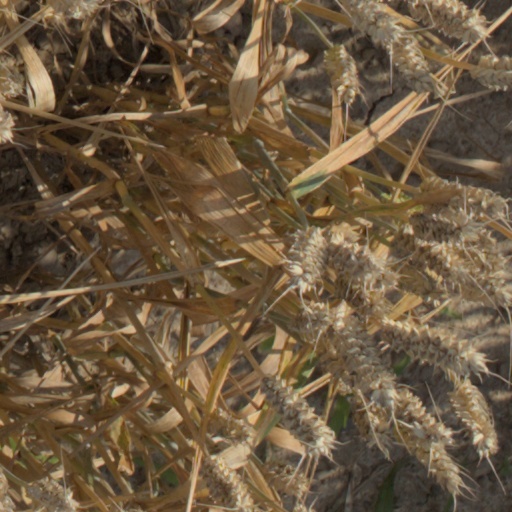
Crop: wheat